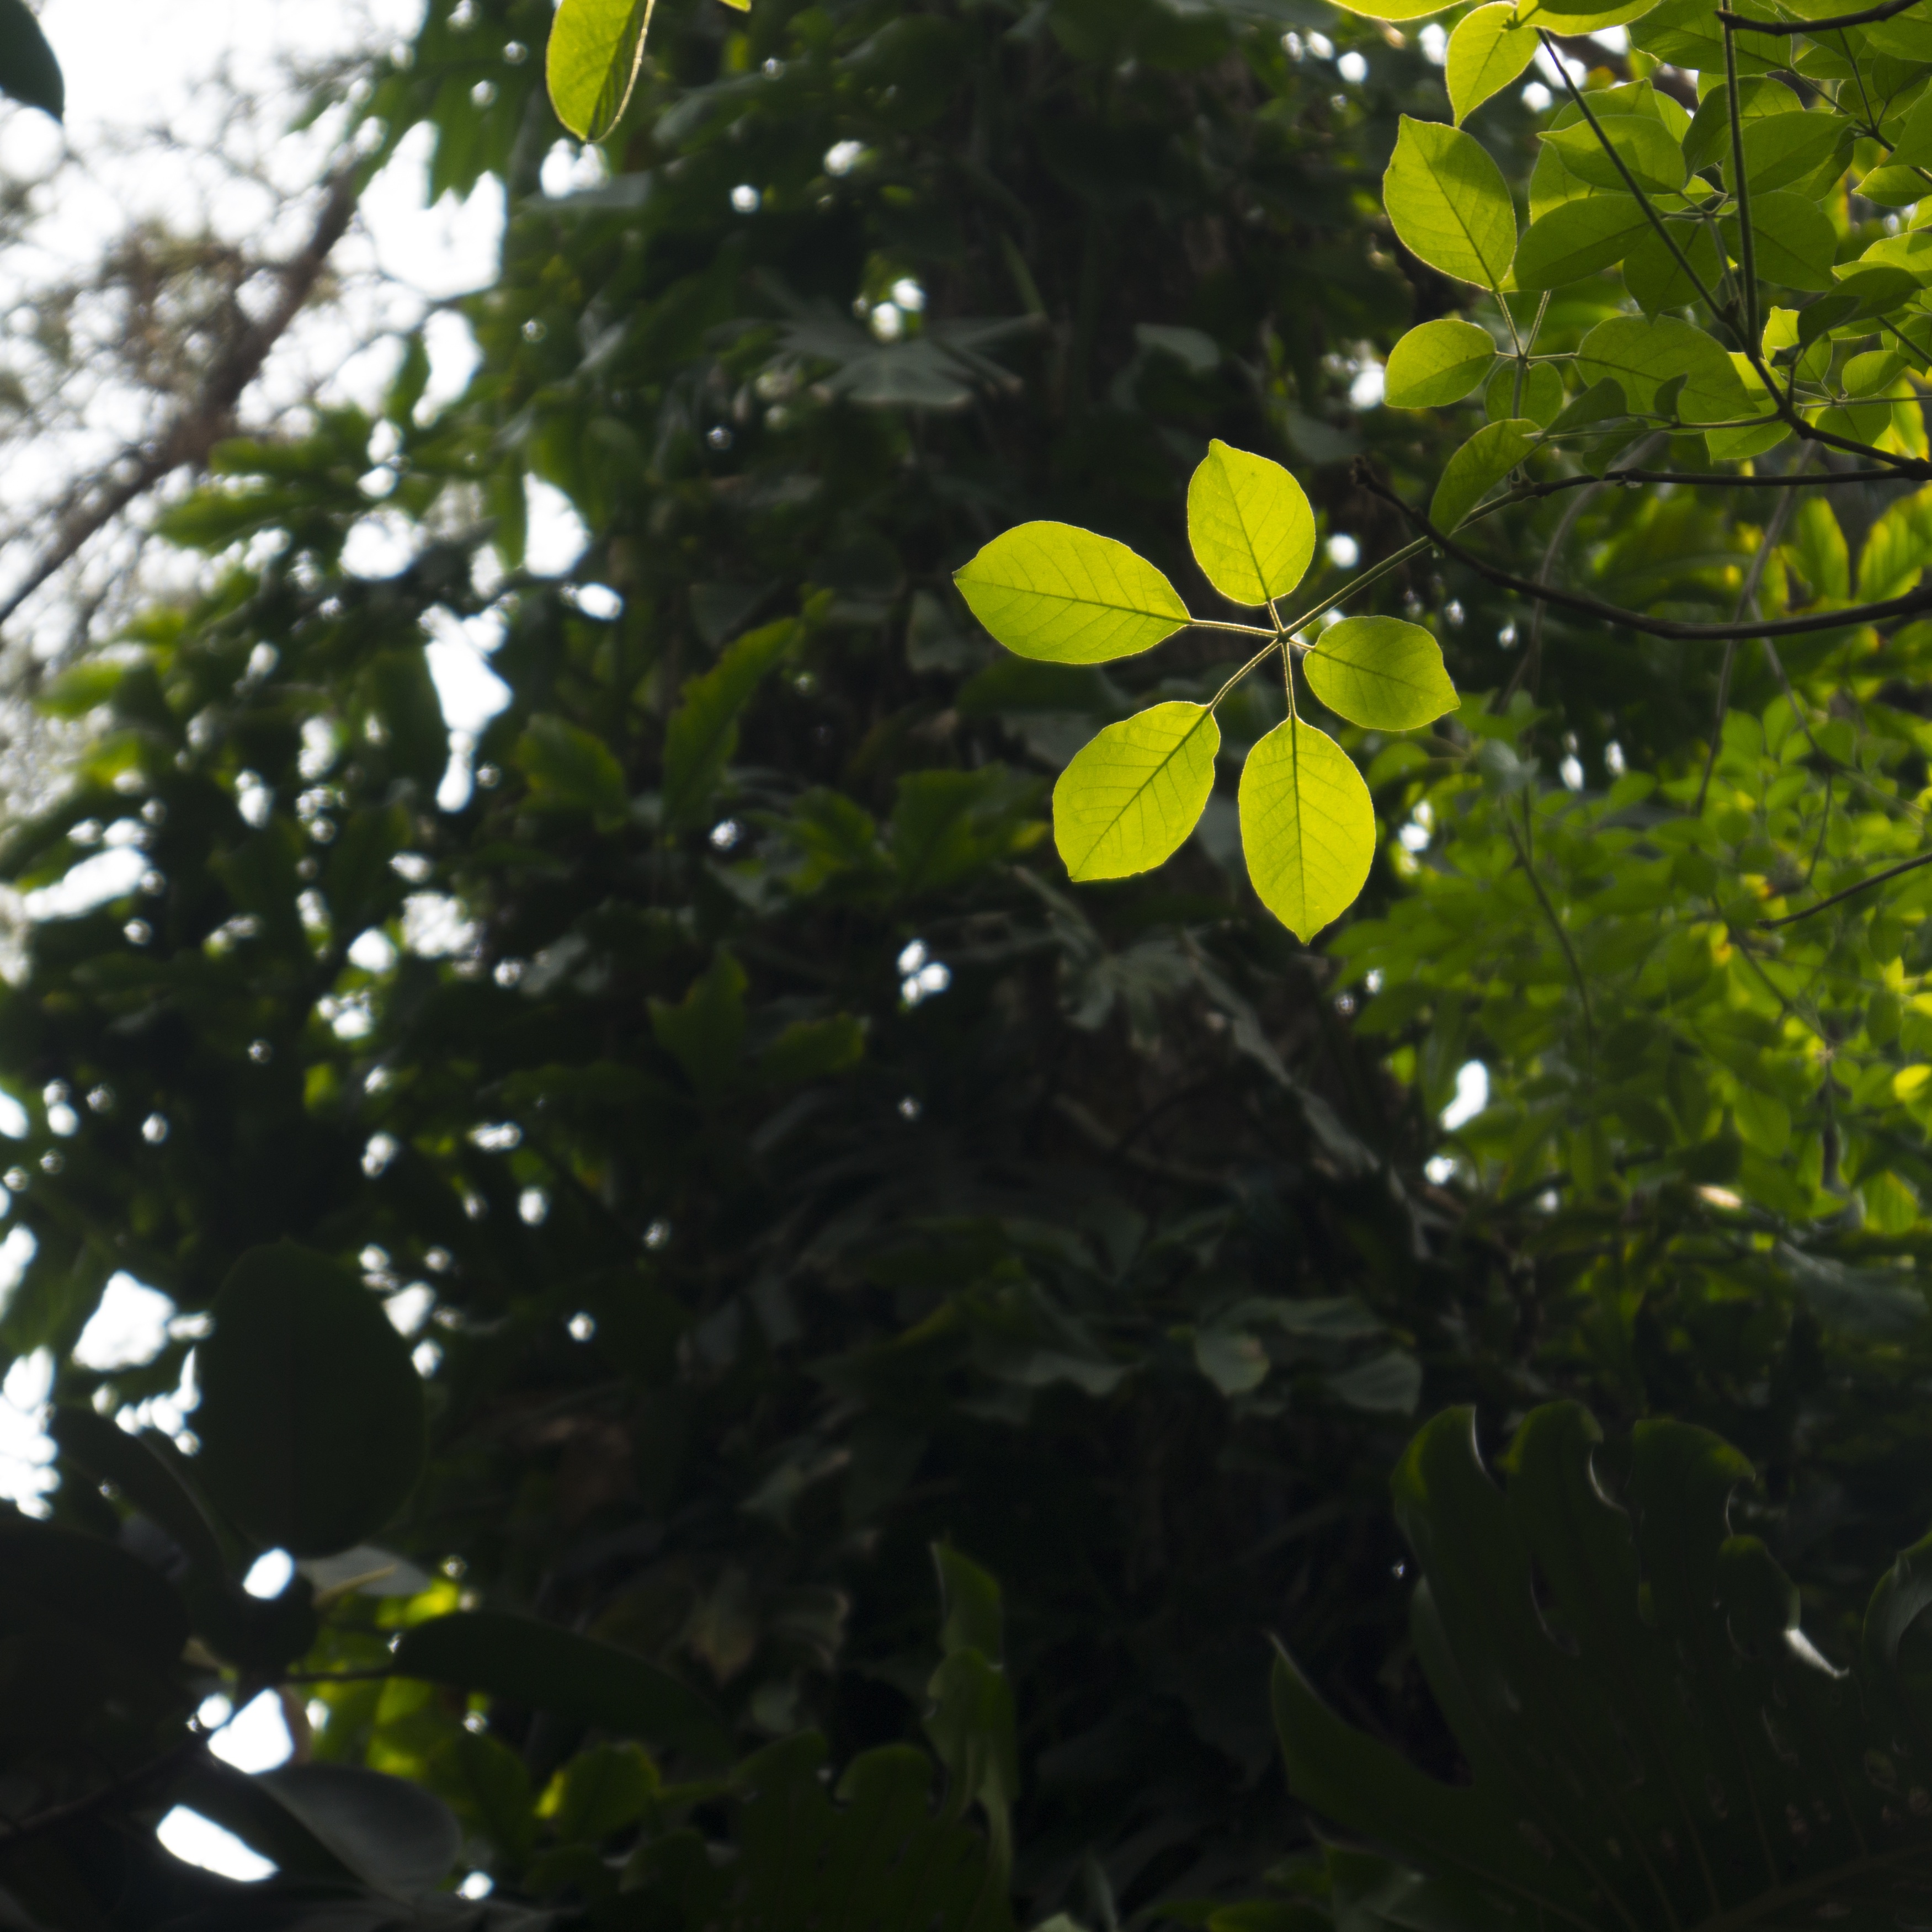
tree, branch, plant, sunshine, sunlight, leaf, flower, food, green, produce, botany, yellow, flora, shrub, citrus, green leaf, flowering plant, nanning, land plant, people's park